1941 Nord-Pas-de-Calais miners' strike

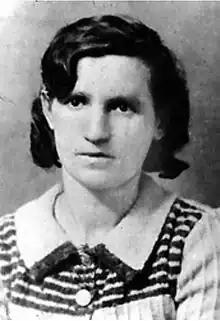
Emilienne Mopty

Women took on picket duty and were active participants in the strike. They lead rallies and blocked the entrance to the pits. Cushion states that, on the 29th of May, Emilienne Mopty organised and lead 2,000 women in a demonstration outside company offices in Billy-Montigny. The German military police were unable to arrest any of the women after they linked arms. Similar demonstrations occurred at Lievin on the 31st and Hénin on the 2nd of June.